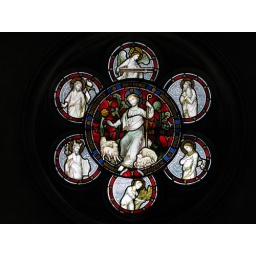
An unusual stained glass window in the walkway between Christchurch Cathedral and Dublinia